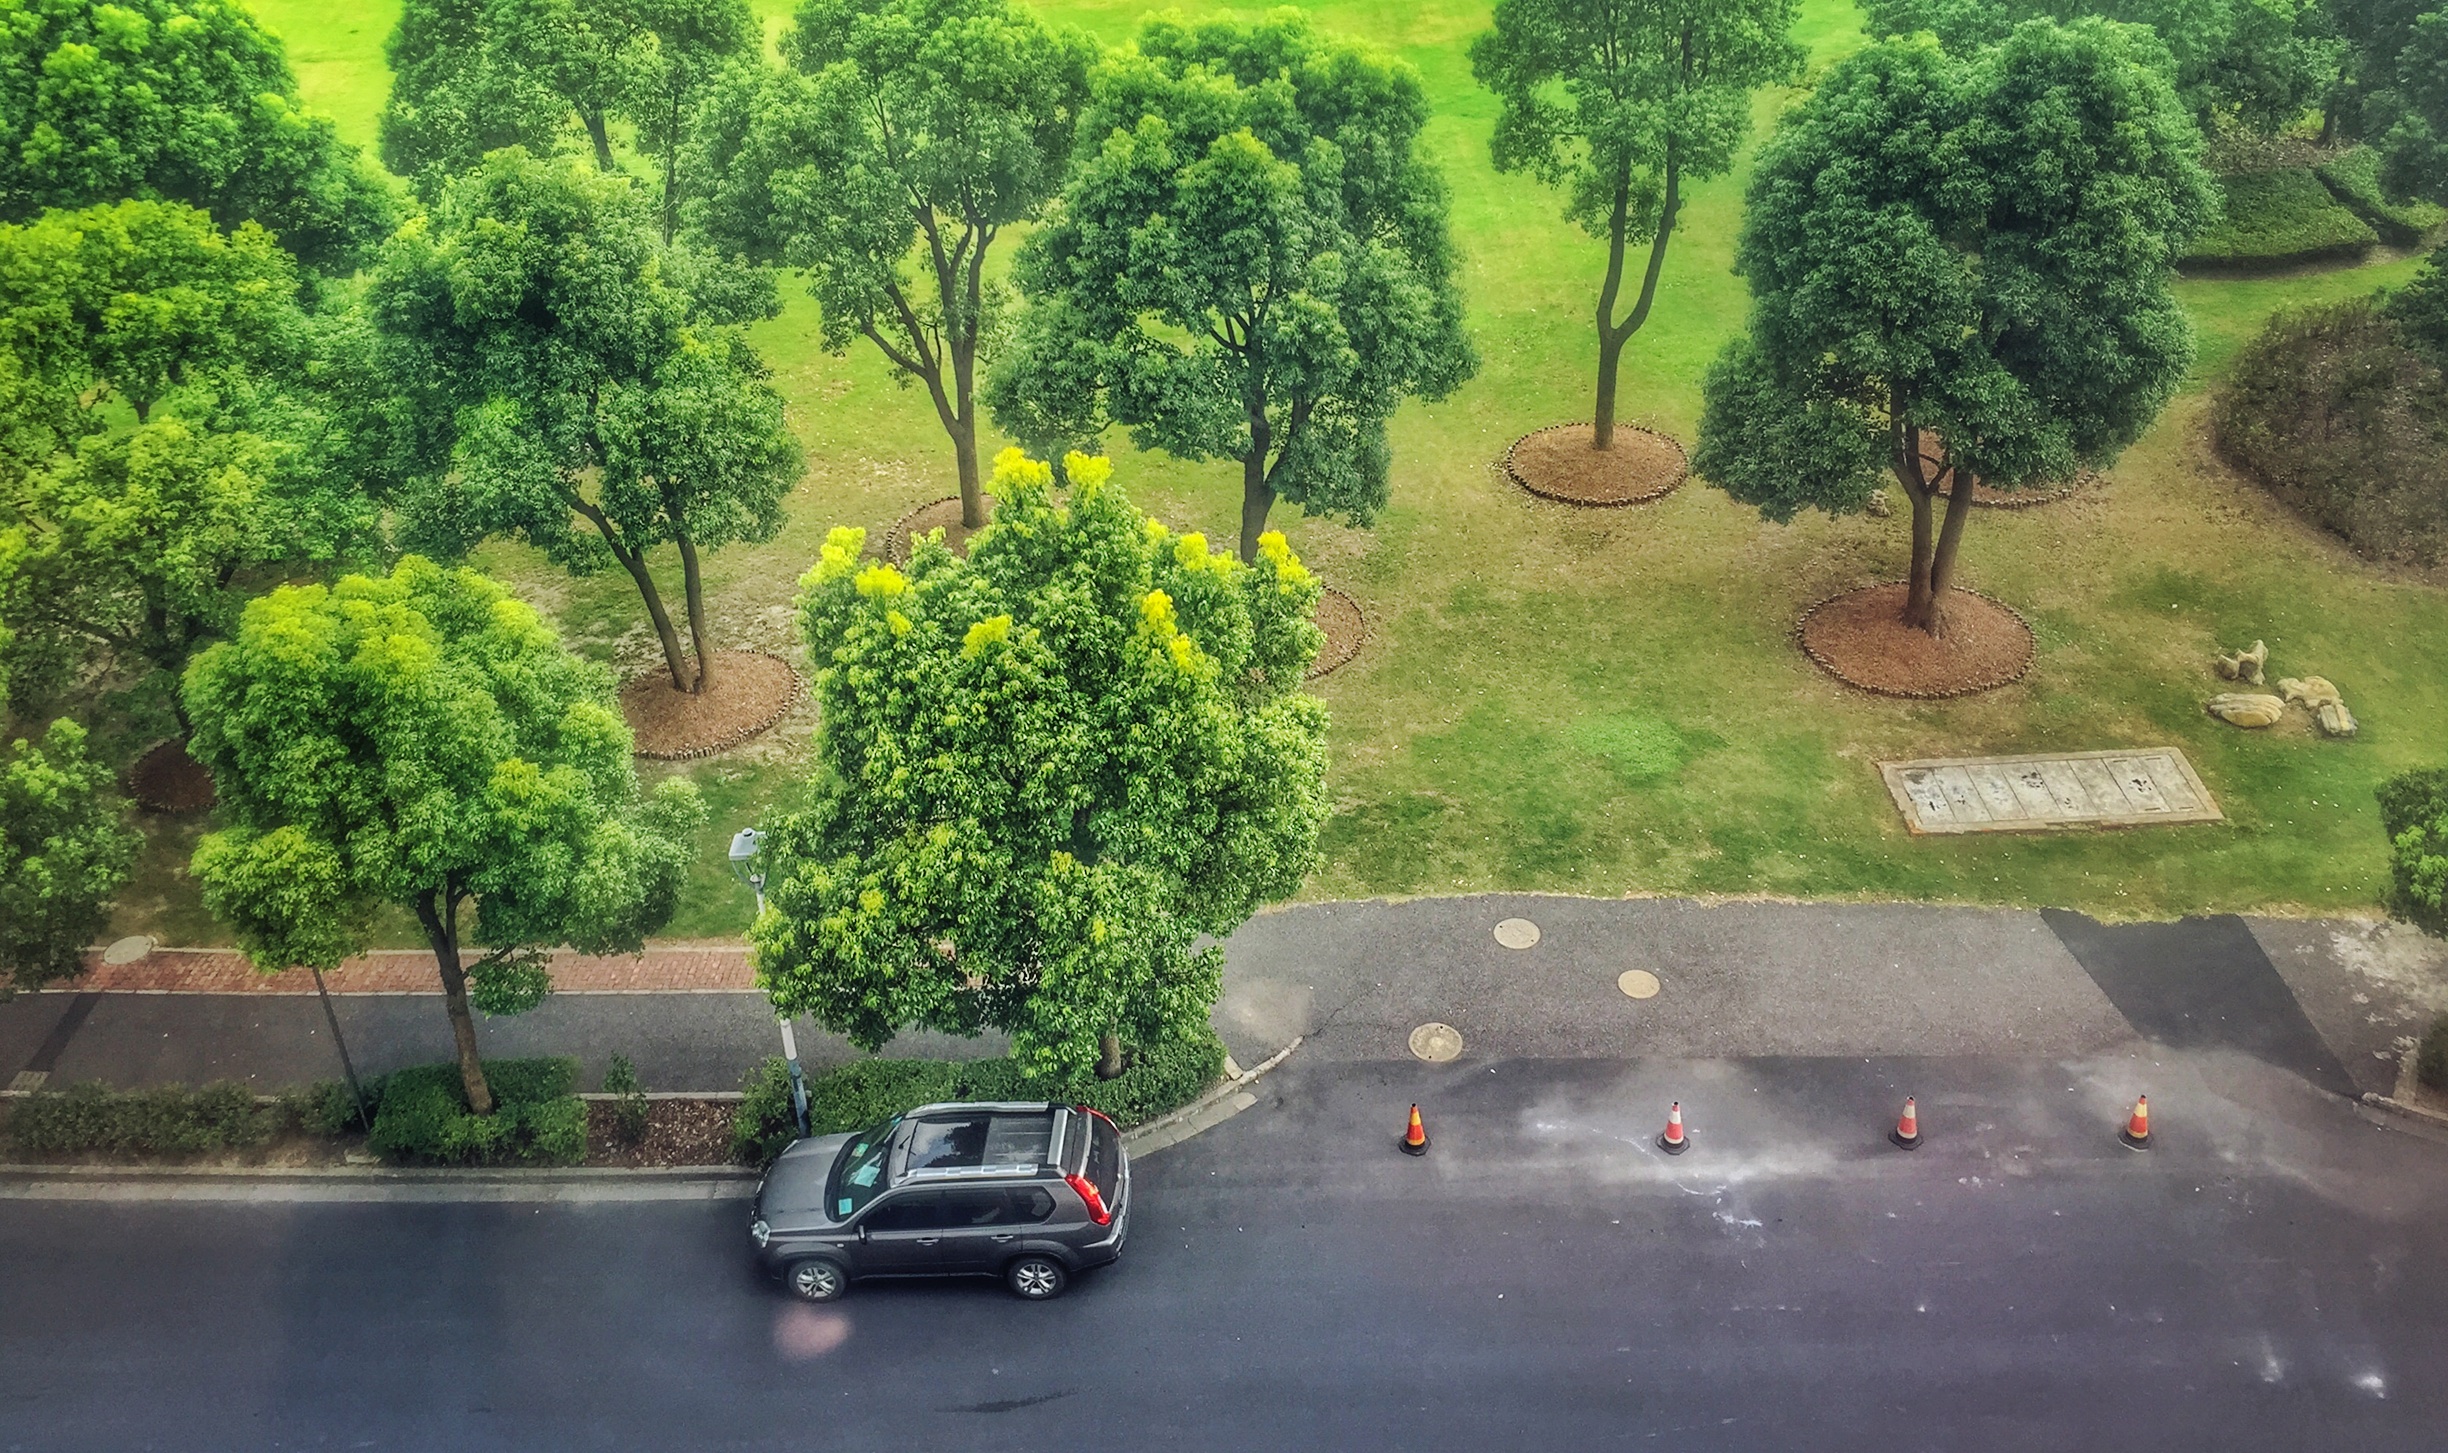
tree, road, jungle, rural area